Sports in the Las Vegas metropolitan area

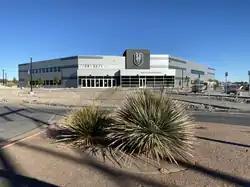
Lee's Family Forum, home of the Henderson Silver Knights and Vegas Knight Hawks

Las Vegas is home to the Las Vegas Aviators of the Pacific Coast League (AAA), who play at Las Vegas Ballpark. The park is in a part of Summerlin that lies outside the Las Vegas city limits. Established in 1983, the team had previously played as the Las Vegas Stars from 1983 until 2000 and later the Las Vegas 51s from 2001 until 2018 at Cashman Field until the opening of their new ballpark in 2019. The Aviators are currently the AAA affiliate of the Oakland Athletics.